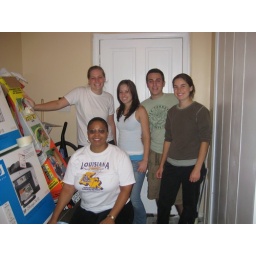
Lisa, Nicole, Andrew, and Spring with Helen Johnson painting doors in her newly renovated house in the Holy Cross community.